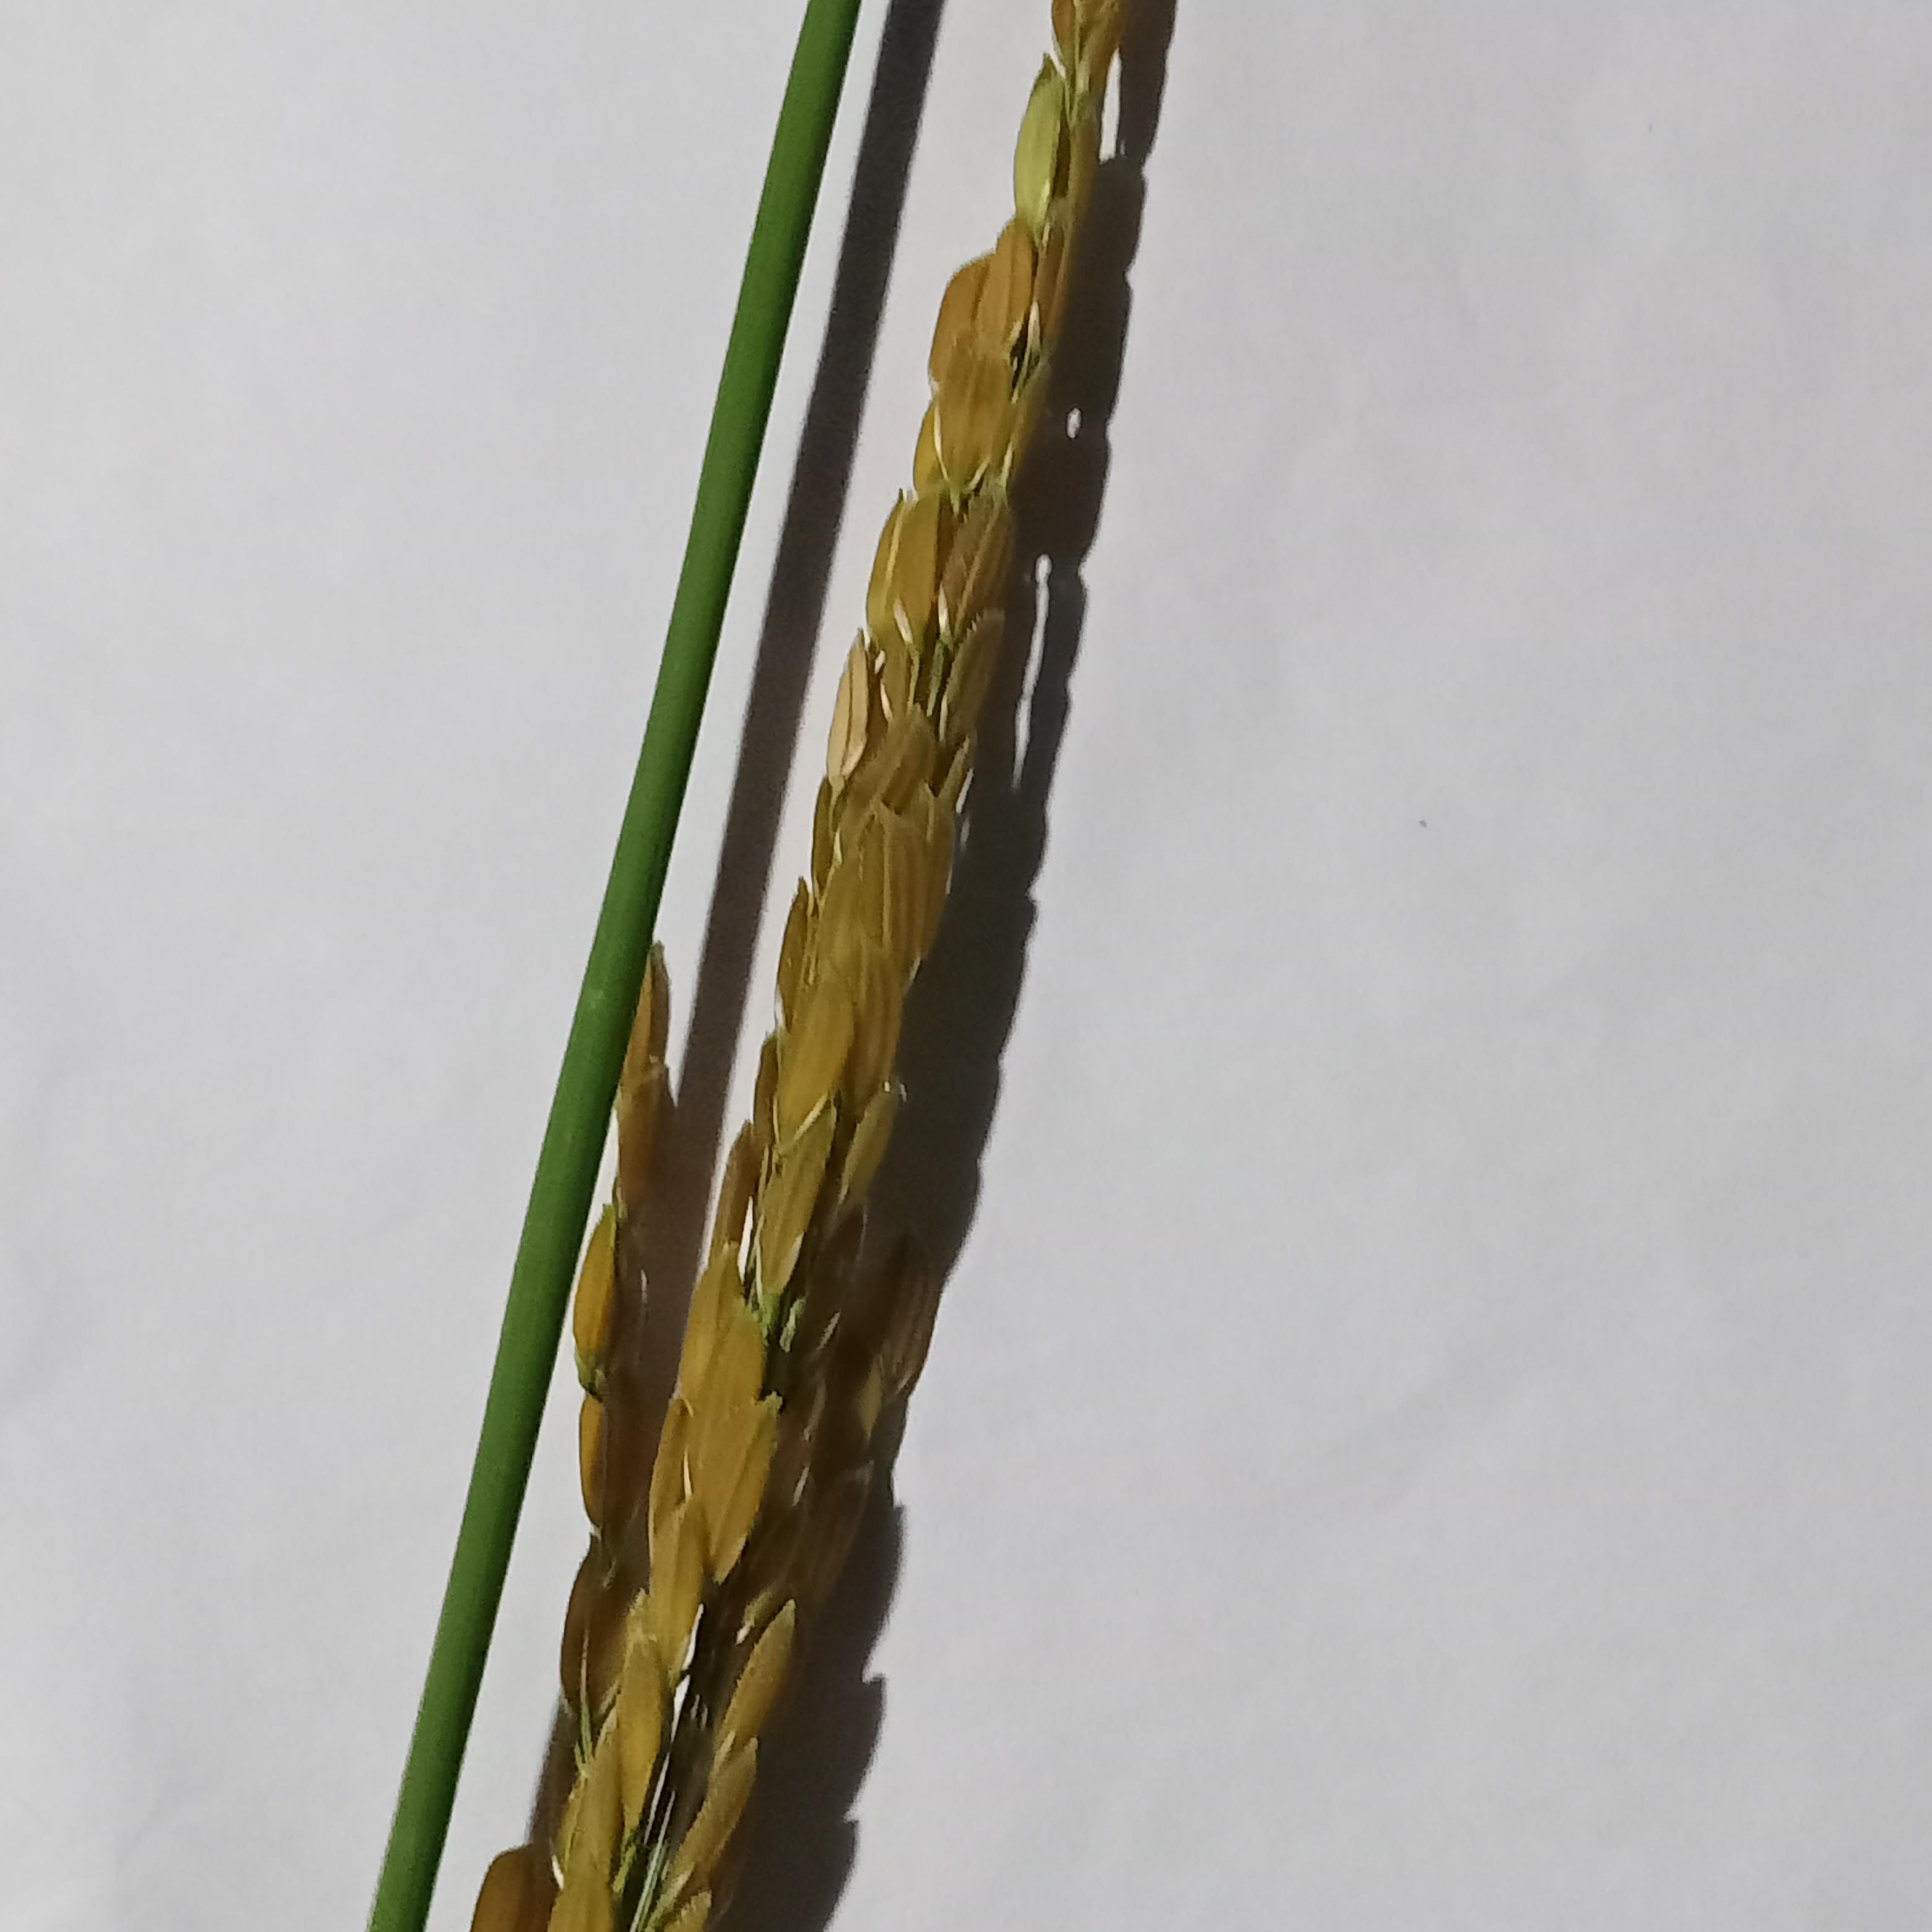
Label: Rice___Neck_Blast